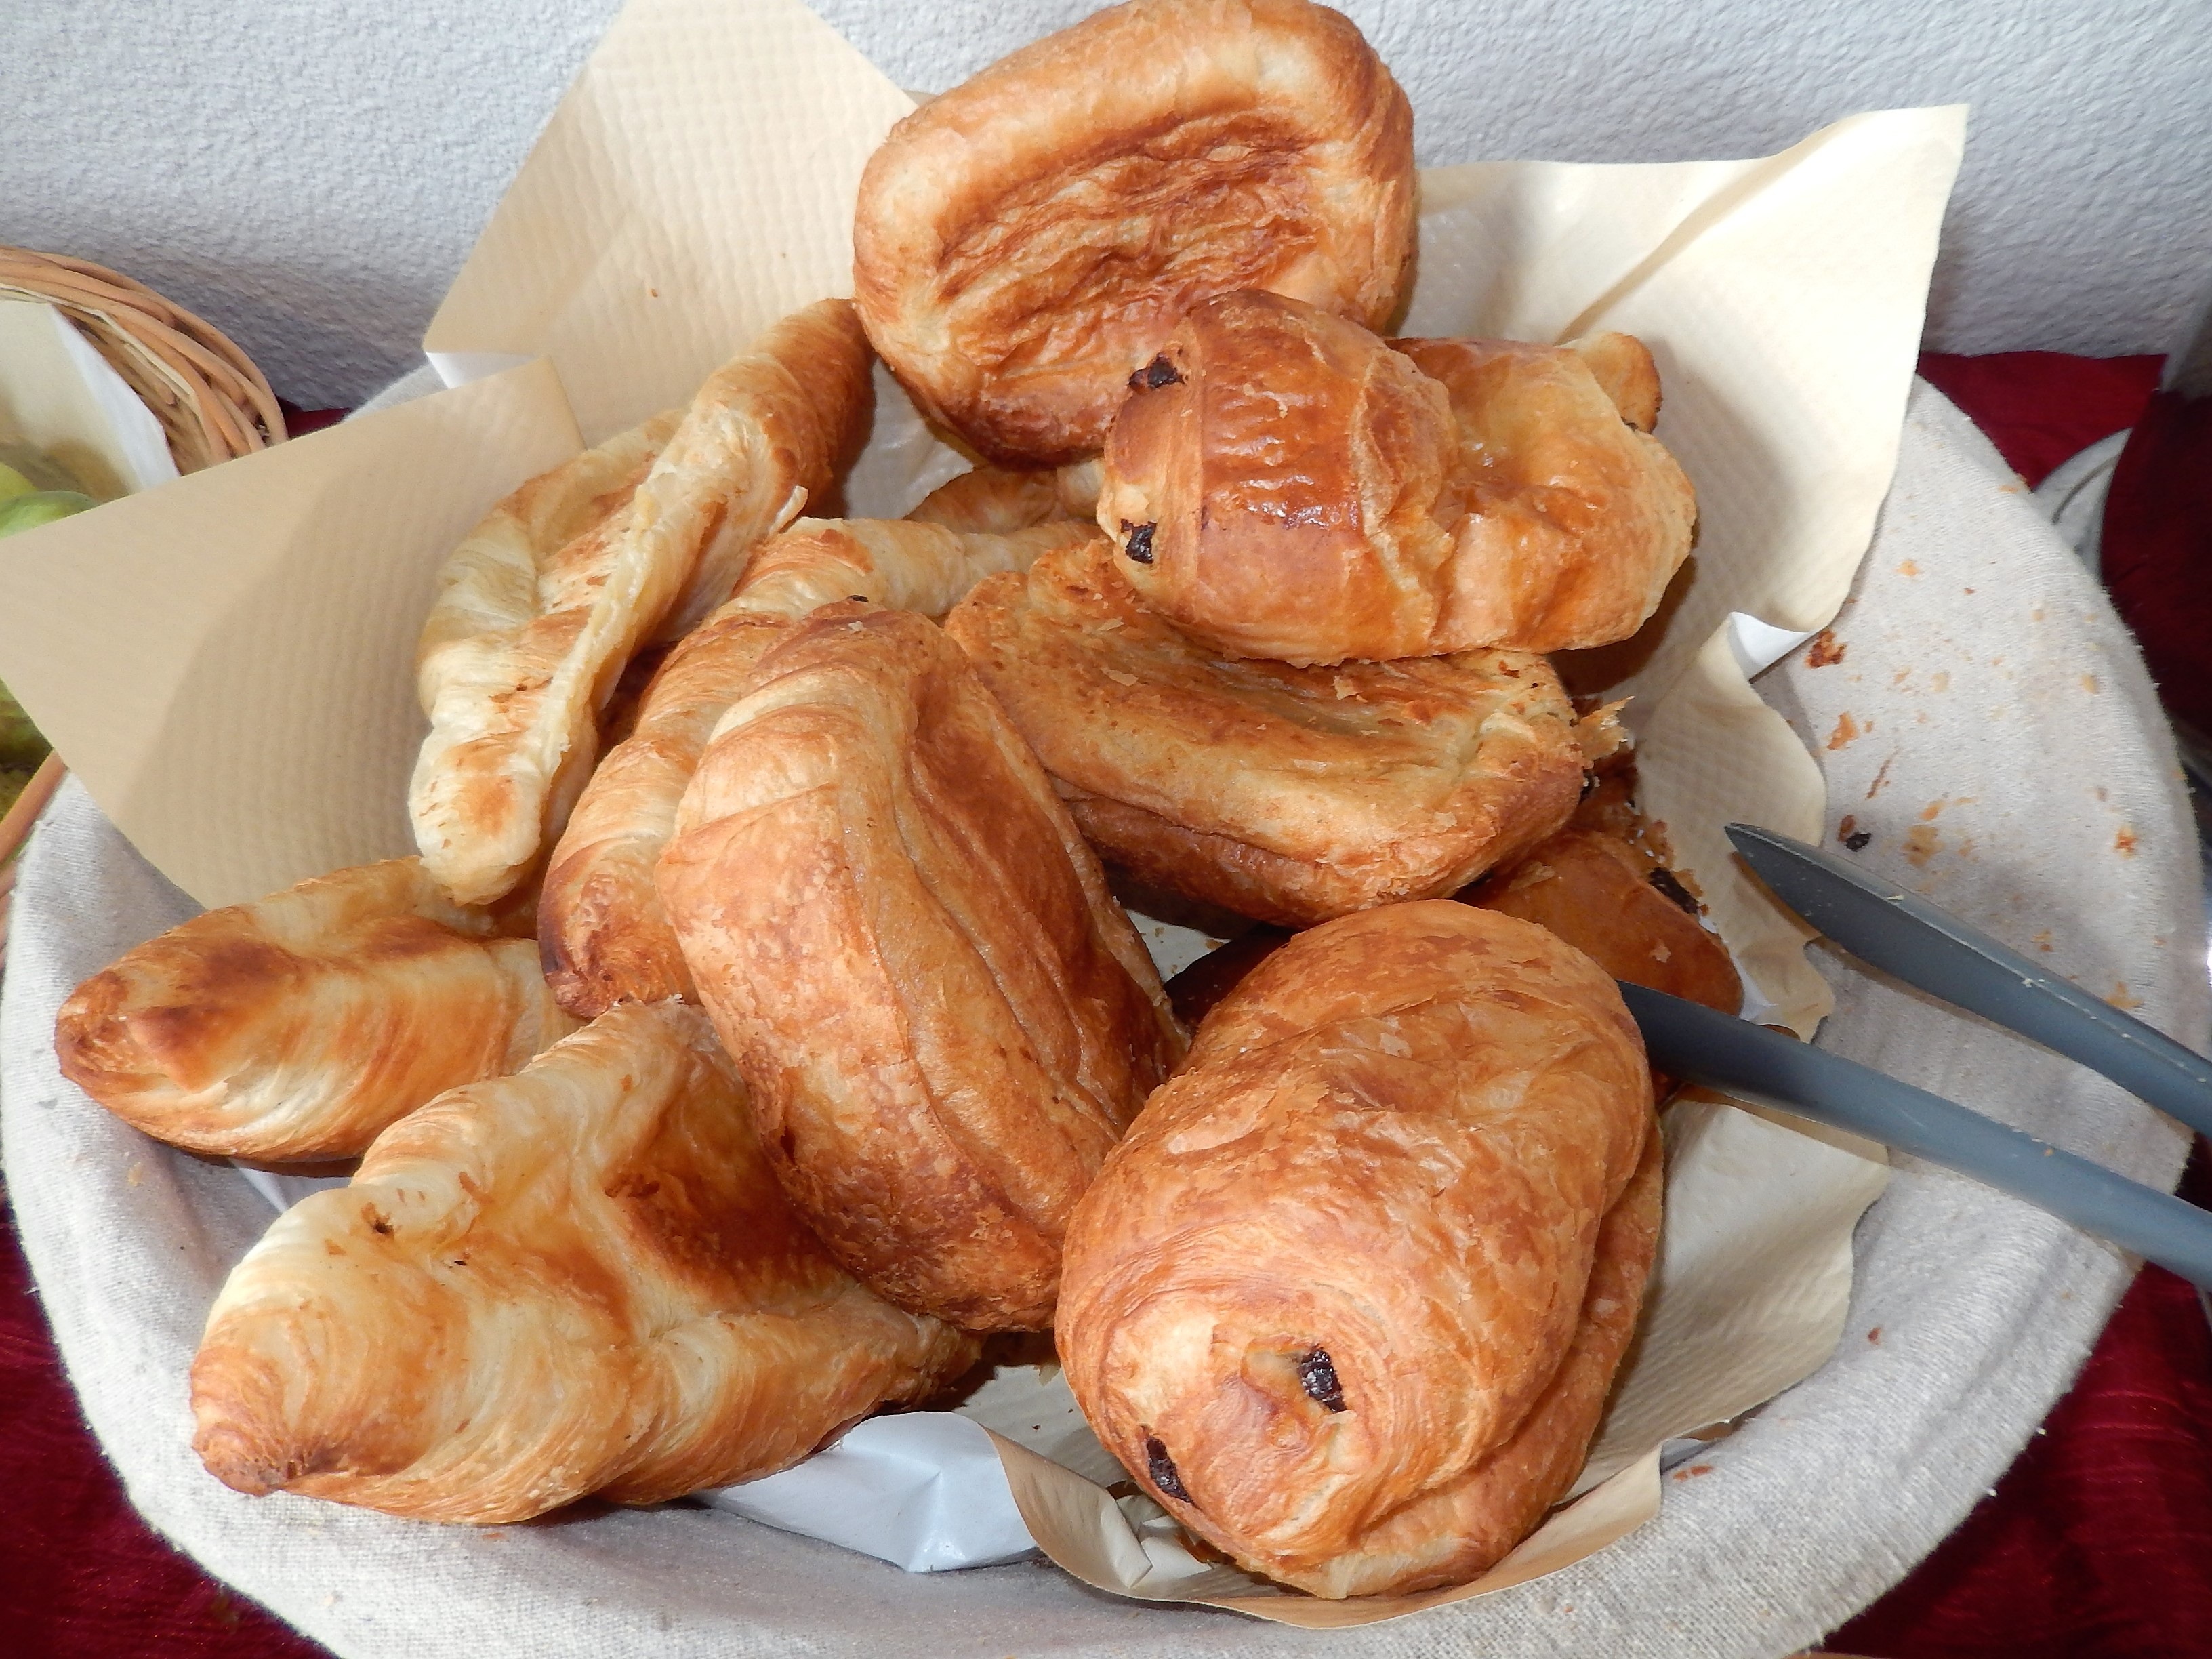
alarm clock, dish, meal, food, produce, breakfast, croissant, dessert, cuisine, pastry, pastries, baked goods, danish pastry, chinese food, fried food